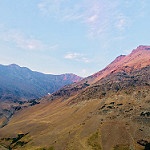
Scene: Outdoor